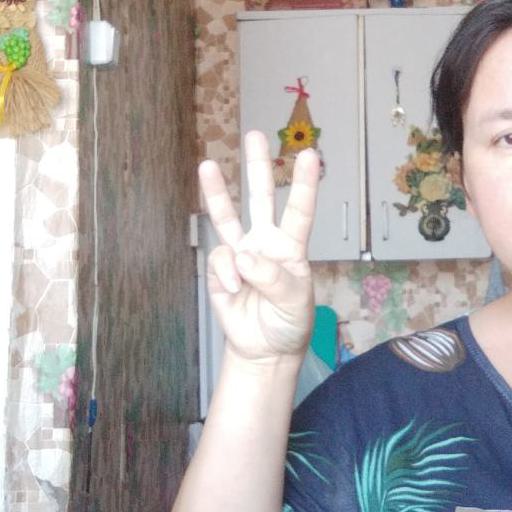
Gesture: three